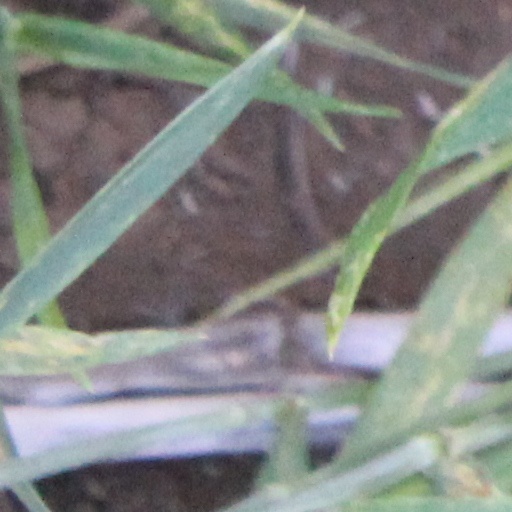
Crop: wheat